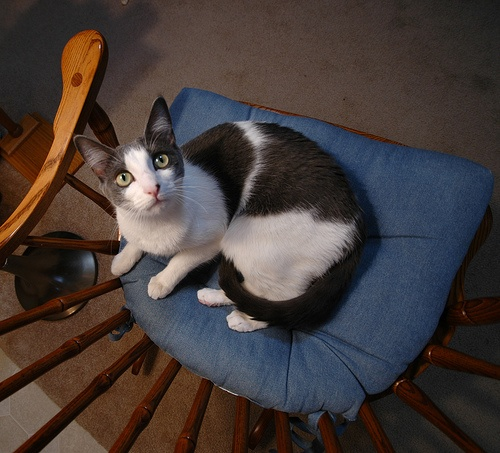
A black and white cat sitting on a blue pillow on a wooden chair.
A staring white and gray cat curled up in a wooden chair on a blue seat cushion.
A cat sitting on top of a chair.
Cat resting on a chair cushion while staring above.
The black and white cat is sitting on a chair cushion.